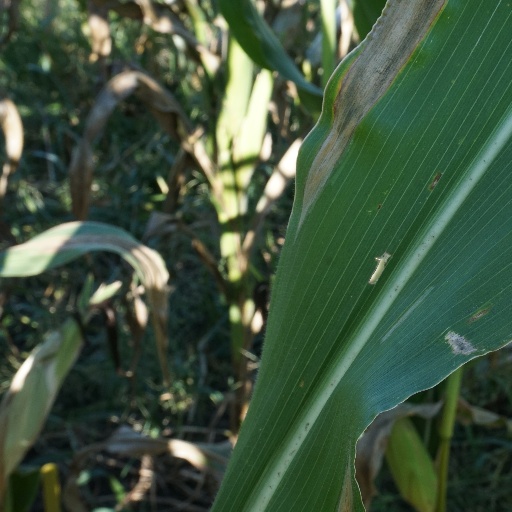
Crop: maize; corn